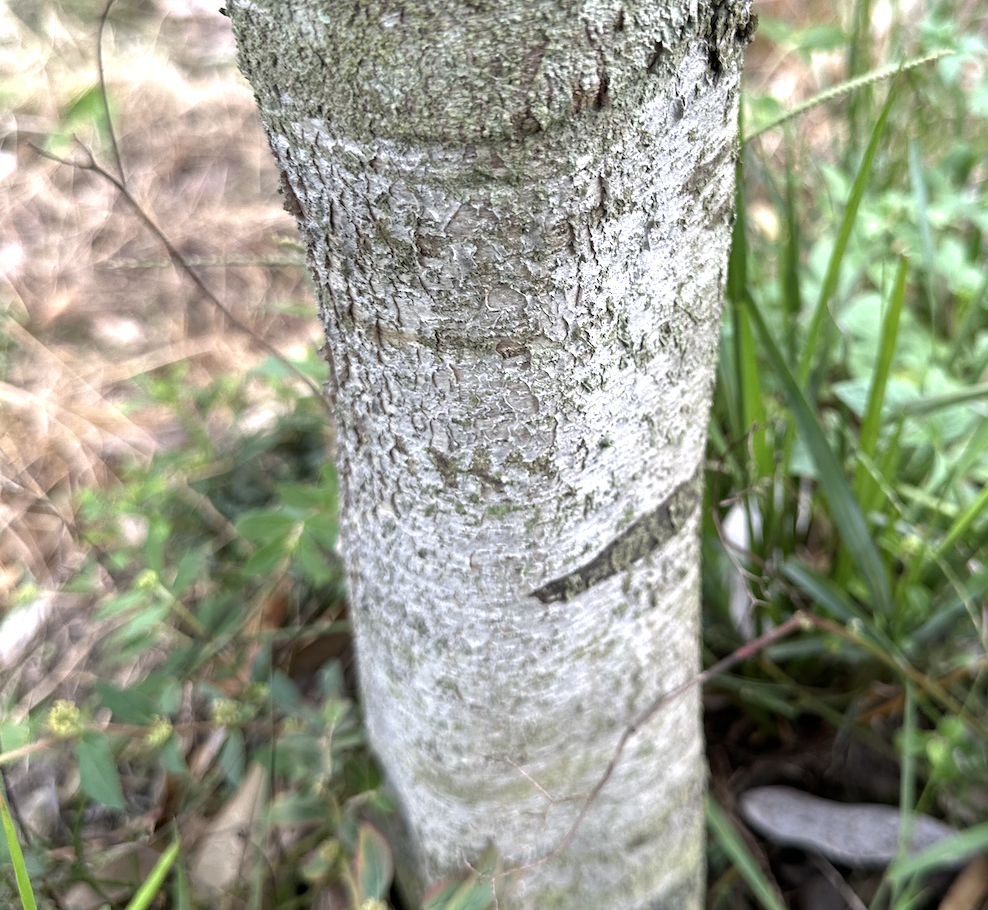
Label: pink_disease